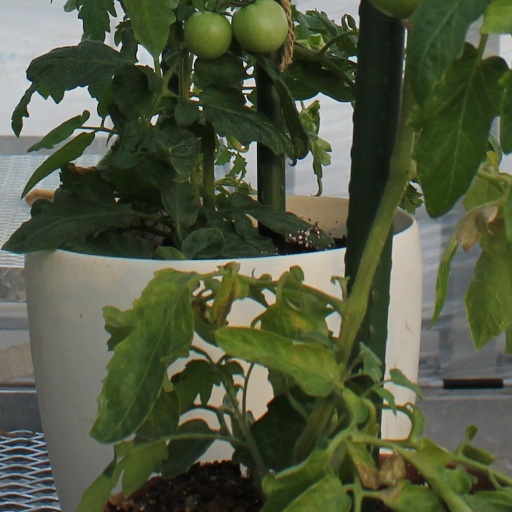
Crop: tomato